Anderitum

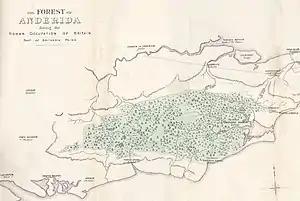
Anderida Portus, shown at the southern point of the Forest of Anderida

The fort was built on what was then peninsula of land rising above the coastal marshes. The sea washed over what is now Pevensey Marshes surrounding Anderida on three sides, so giving a safe and sheltered landing point. This marshy inlet of the sea, extending inland as far as Hailsham, was studded with small areas of high land which remained as islands at high tide so later giving the place-names of Rickney, Horse Eye, North Eye and Pevensey derived from the Old English word "īeg", island.